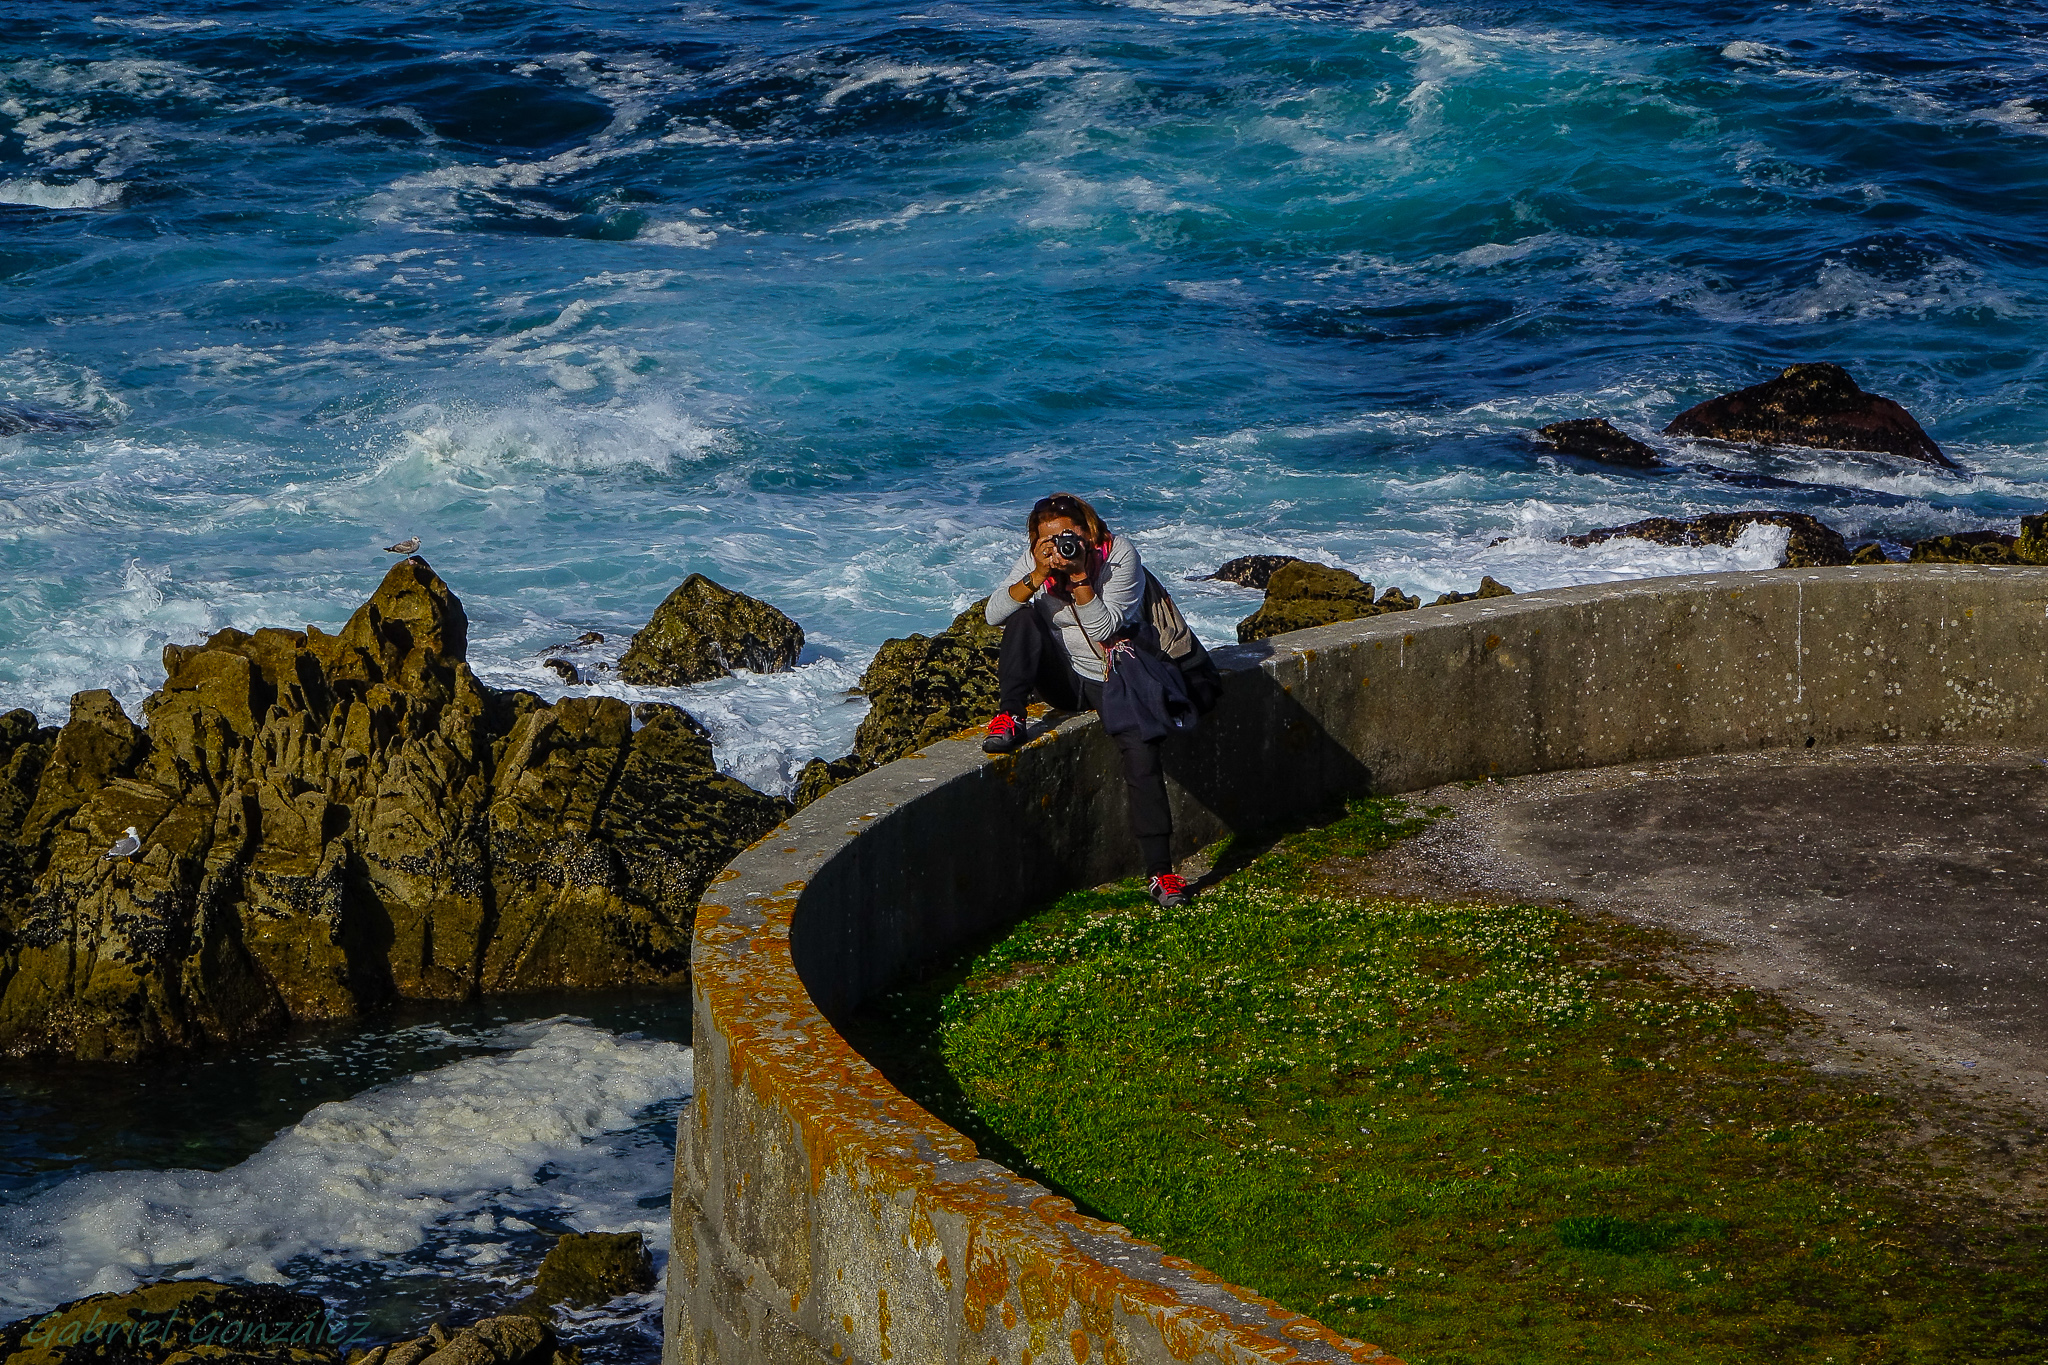
beach, landscape, sea, coast, water, rock, ocean, mountain, people, shore, wave, cliff, portrait, terrain, spain, galicia, pontevedra, paisajes, retratos, espana, cape, ggl1, gaby1, xovesphoto, sonyrx10, rx10, gphoto, xelodegalicia, personas, costadavelo, bueu, gabrielcoru a, bueugaliciaespa a, ald n